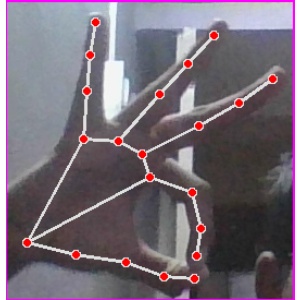
अक्षर: ण